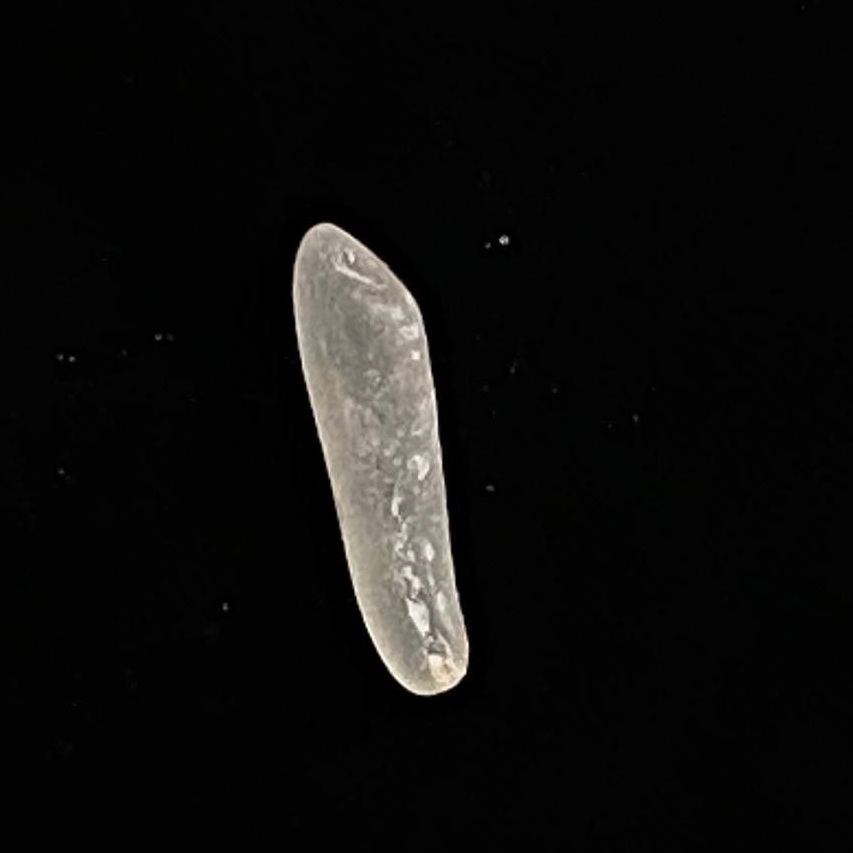
Rice variety: BR28